Brennabor

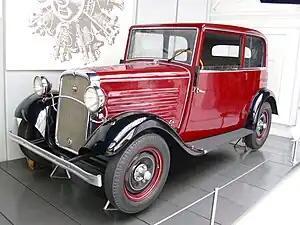
The one-litre Brennabor Type C/D of the early 1930s was not sold in large numbers.

In 1923/24 Brennabor led the way, as one of the first German auto-makers (along with Opel) to adopt US-style production line techniques. However, Brennabor had no small car model to compete with Opel's Laubfrosch. The German economy was particularly badly hit by the world economic crisis of the 1920s, and the company saw demand and production volumes cut back at the end of the decade.